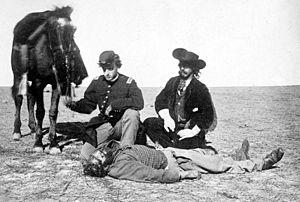
Le Cheval de fer est le septième album de la série de bande dessinée Blueberry de Jean-Michel Charlier et Jean Giraud. Il a d'abord été prépublié dans Pilote avant d’être publié en album en 1970. Il marque le début du cycle du cheval de fer.